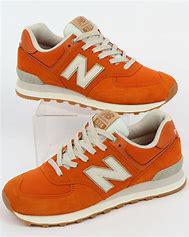
Brand: New
Model: Balance New Balance 574